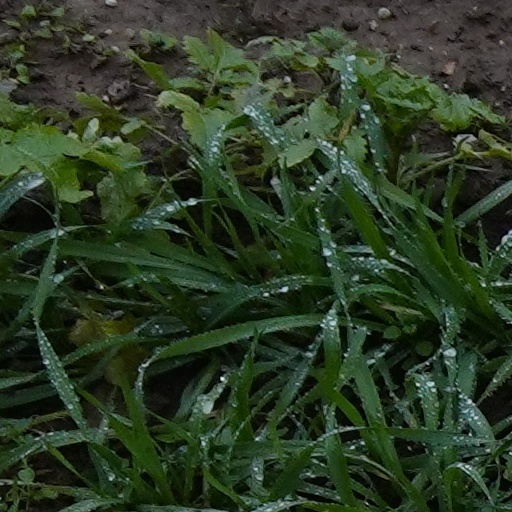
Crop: wheat